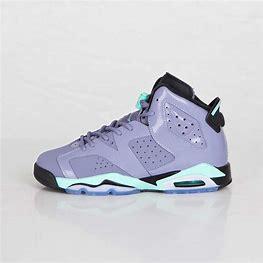
Brand: Jordan
Model: 6 Retro